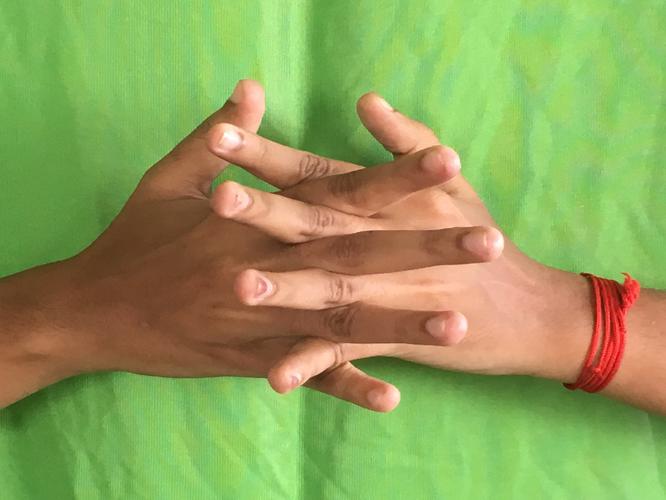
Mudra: Karkatta
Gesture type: double_hand